Family Broadcasting Corporation

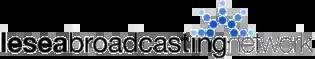
Network's former logo

Family Broadcasting Corporation, formerly known as LeSEA Broadcasting, is an American Christian television network. Founded by Lester Sumrall in 1972, Family Broadcasting Corporation is headquartered in South Bend, Indiana, and broadcasts Christian and family programming. Peter Sumrall, son of Lester Sumrall, served as its president and chief executive officer from 2002 to 2015. His son, Drew Sumrall, now serves in the same position.